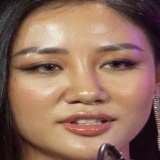
ca sĩ Văn Mai Hương